Oscar (footballer, born 1991)

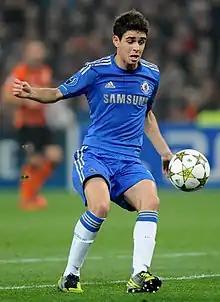
Oscar playing against Shakhtar Donetsk in the Champions League, October 2012

Oscar made his first start of the season on 19 September in Chelsea's first Champions League match against Juventus. After making the match 1–0 in favour of Chelsea with a deflected effort, he added a second, which curled over Juventus keeper Gianluigi Buffon, to make it 2–0 at Stamford Bridge. However the game ended in a 2–2 draw, but he was awarded Man of the Match. He commented on his second goal, saying, "I am very happy with two goals on my debut but I would have been much happier if the team had won the game. In Brazil, young boys dream of playing in the Champions League and I'm very proud to have realised my dream."